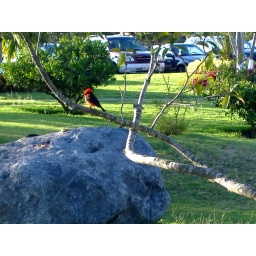
It's a little red bird that comes around the lagoon sometimes.